USS F-1

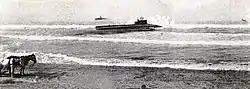
"F-1" beached in late 1912 after slipping her mooring

In late 1912, the boat — which then held the world's deep diving record, descending to — slipped her mooring at Port Watsonville in Monterey Bay, California, and grounded on a nearby beach. While most of the crew of 17 safely evacuated, two men died in the incident.